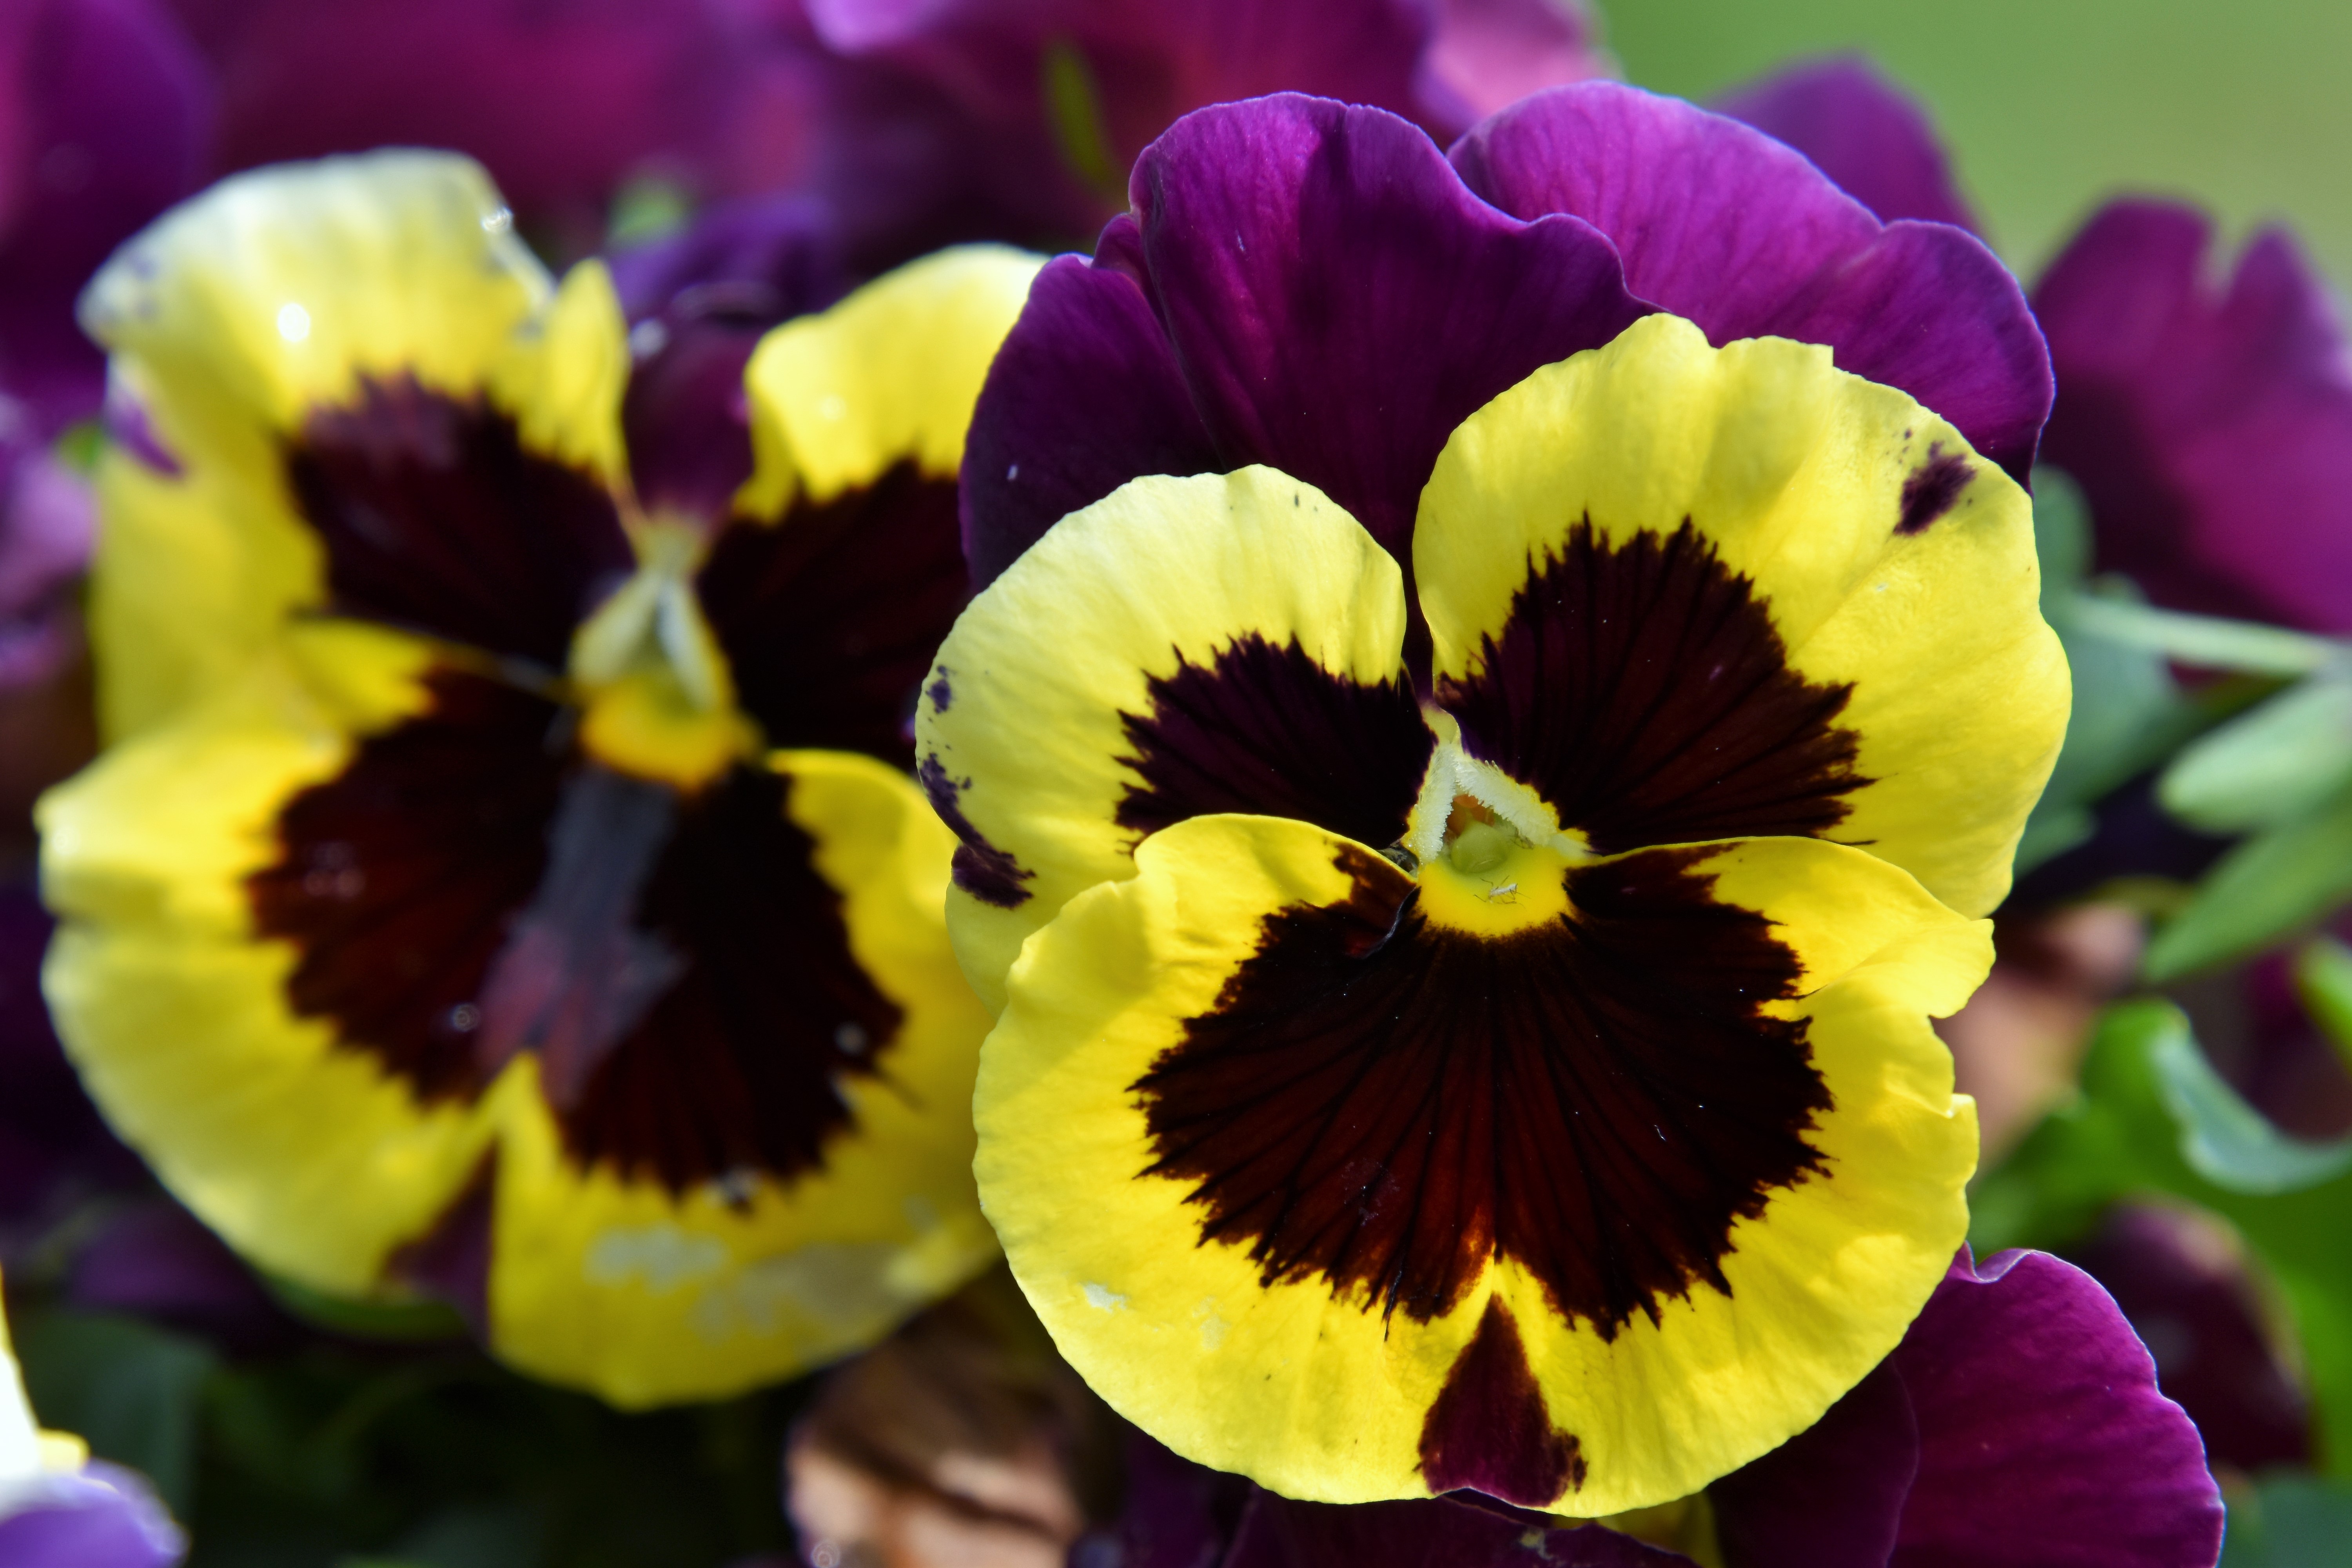
flower, flowering plant, pansy, petal, plant, wild pansy, violet, yellow, viola, violet family, botany, annual plant, primula, wildflower